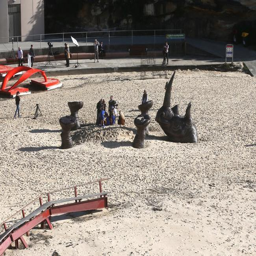
some of the damaged sculptures .